The Troubles

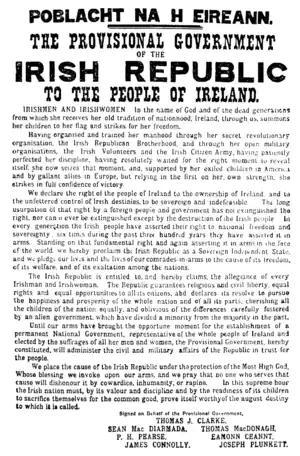
The "Proclamation of the Irish Republic" was issued during the Easter Rising of April 1916.

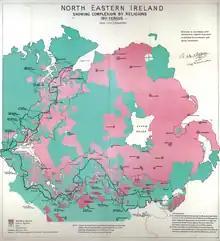
Irish Boundary Commission final report map (1925) shows religious distribution of the population. The green areas signify Catholic majority areas, while the red areas signify non-Catholic majority areas.

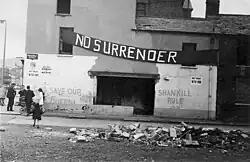
Loyalist banner and graffiti on a building in the Shankill area of Belfast, 1970

By the second decade of the 20th century, Home Rule, or limited Irish self-government, was on the brink of being conceded due to the agitation of the Irish Parliamentary Party.